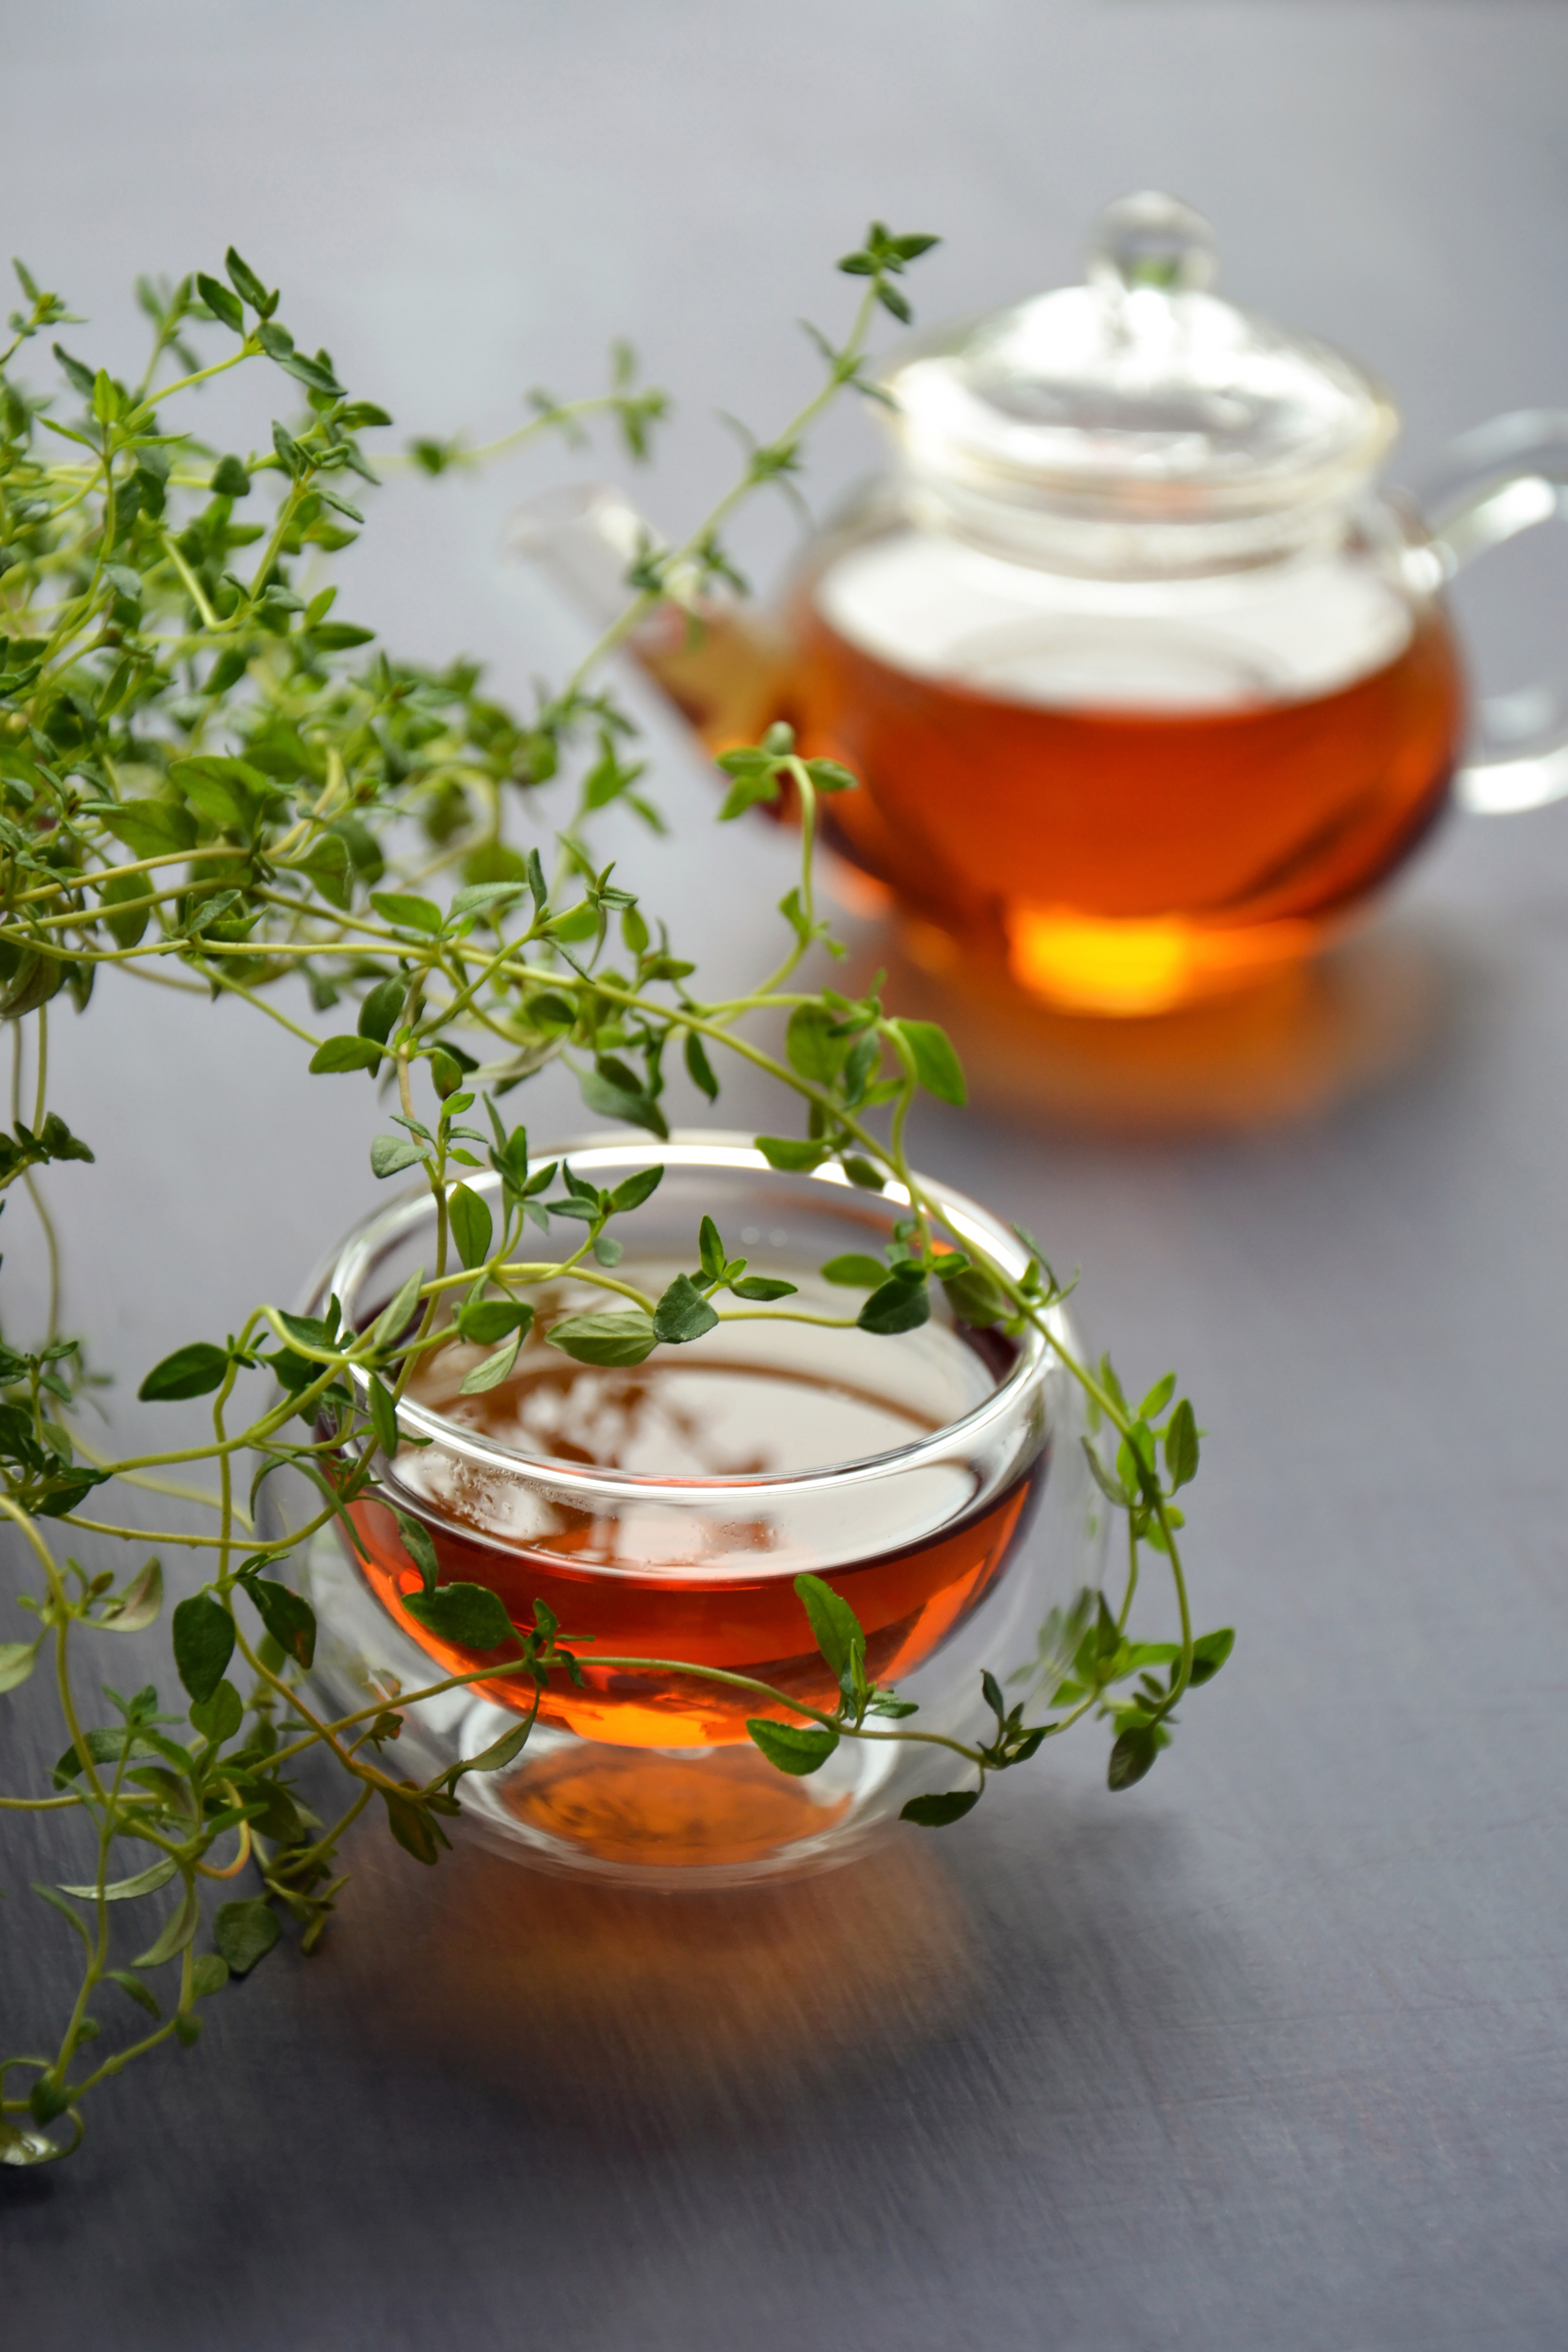
tea, herbal tea, thyme, fragrant, plant, medicinal plant, medicine, tea drinking, useful, cup, kettle, transparent, green, leaves, herbal medicine, healing, kitchen, drink, cooking, essential oils, delicious, hot, fresh, tableware, food, liquid, drinkware, ingredient, fruit, barware, orange, cocktail, serveware, alcoholic beverage, juice, cuisine, beer, Grape seed oil, oil, Apfelwein, aperitif, bourbon whiskey, rusty nail, kombucha, brandy, chrysanthemum tea, Godfather, Single pot still whiskey, lapsang souchong, glass, alcohol, citrus, distilled beverage, classic cocktail, green tea, dish, Kahwah, Vietnamese lotus tea, Dongfang meiren, chinese herb tea, apple cider, clementine, oolong, darjeeling tea, garnish, produce, vermouth, wine, liqueur, da hong pao, cutty sark, apple juice, honey, flower, still life photography, herb, calamondin, flowering plant, Hyson, wine glass, cocktail garnish, earl grey tea, whisky, grass, roasted barley tea, la carte food, old fashioned glass, still life, non alcoholic beverage, beer cocktail